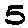
Label: 5